USS Moccasin (SS-5)

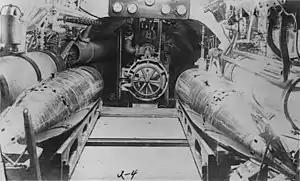
A 1912 view of the breech of the sole torpedo tube of USS "A-4". Two torpedoes are on wooden skids in the foreground. The skids slid across the deck for loading.

"Moccasin" was renamed "A-4" on 17 November 1911. During World War I, like her sister-ships, she patrolled the entrance to Manila Bay and convoyed ships moving out of local waters. Later placed in reserve, "A-4" was decommissioned at Cavite on 12 December 1919. She was sunk as a target ship afterwards.